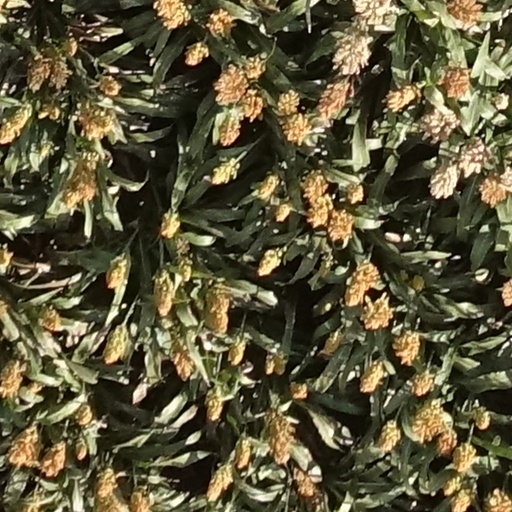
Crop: sorghum